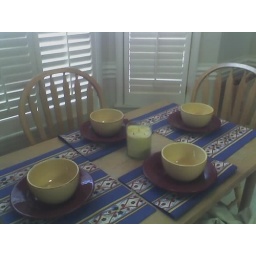
Keep your kitchen table clutter-free by keeping it set with some cute place settings.